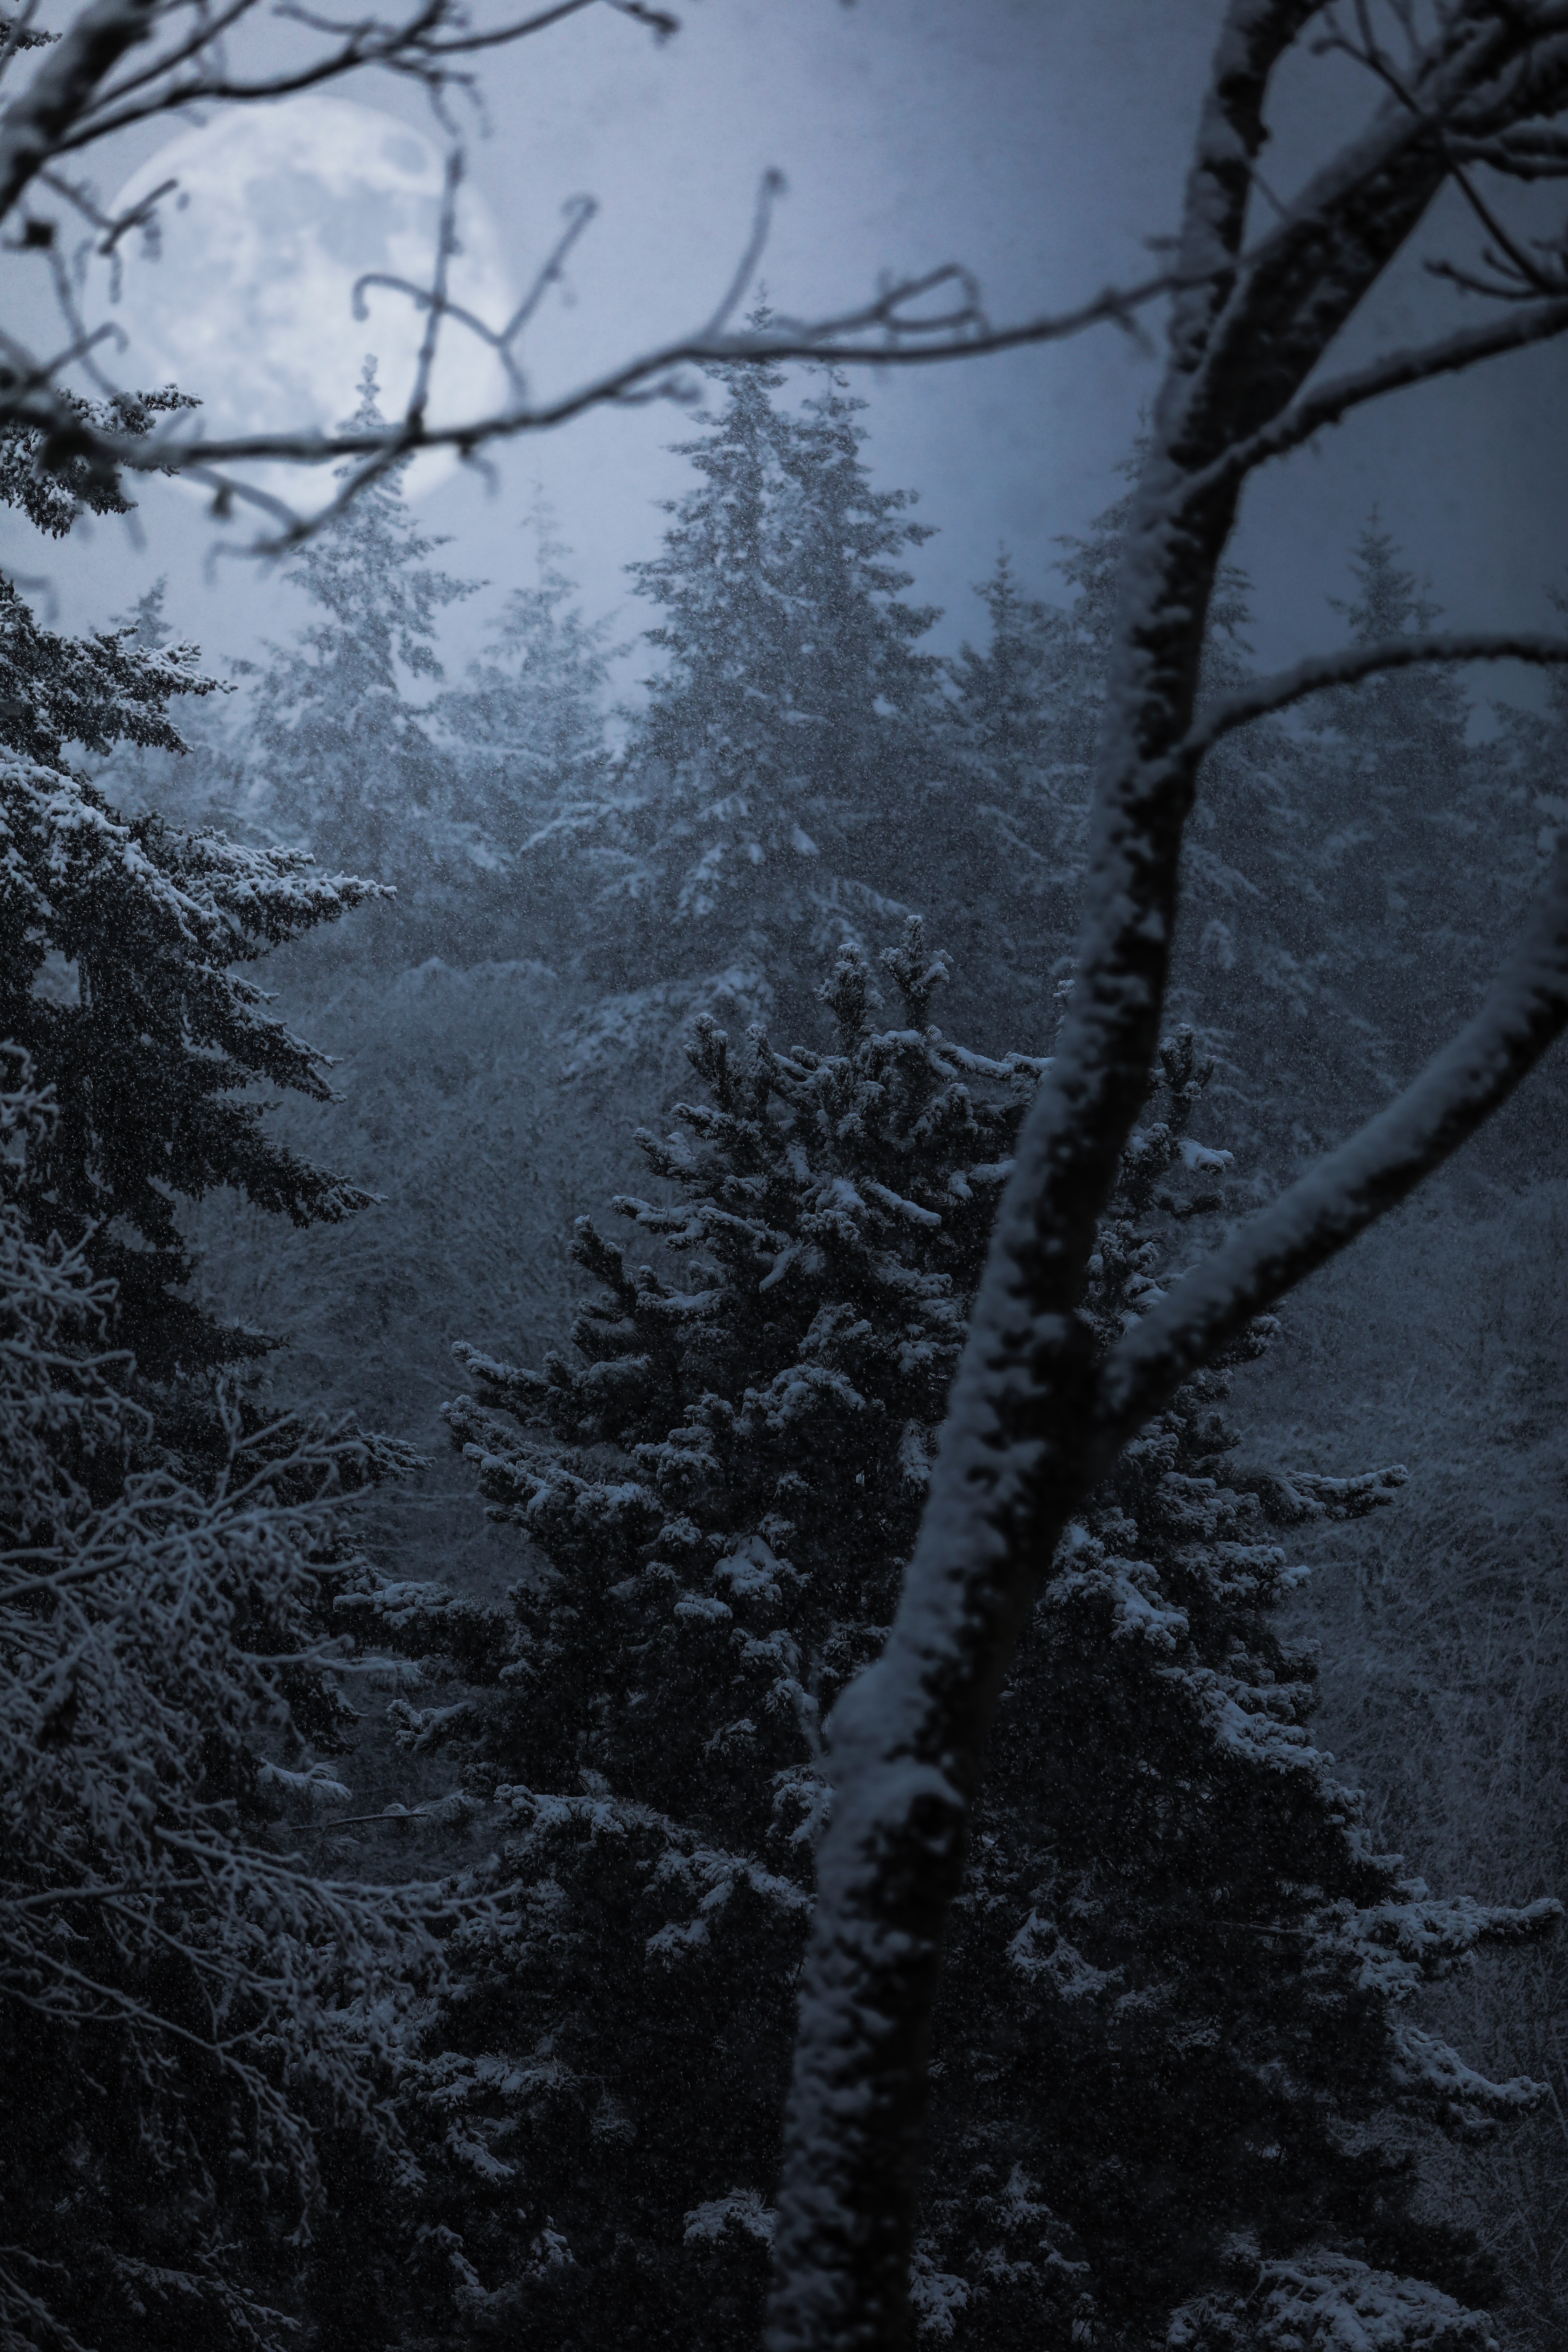
tree, nature, forest, branch, snow, winter, black and white, plant, sunlight, leaf, frost, ice, weather, darkness, monochrome, season, habitat, freezing, monochrome photography, natural environment, atmospheric phenomenon, woody plant